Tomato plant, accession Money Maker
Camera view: tilt-top (135 deg); turntable rotation: 30 degrees
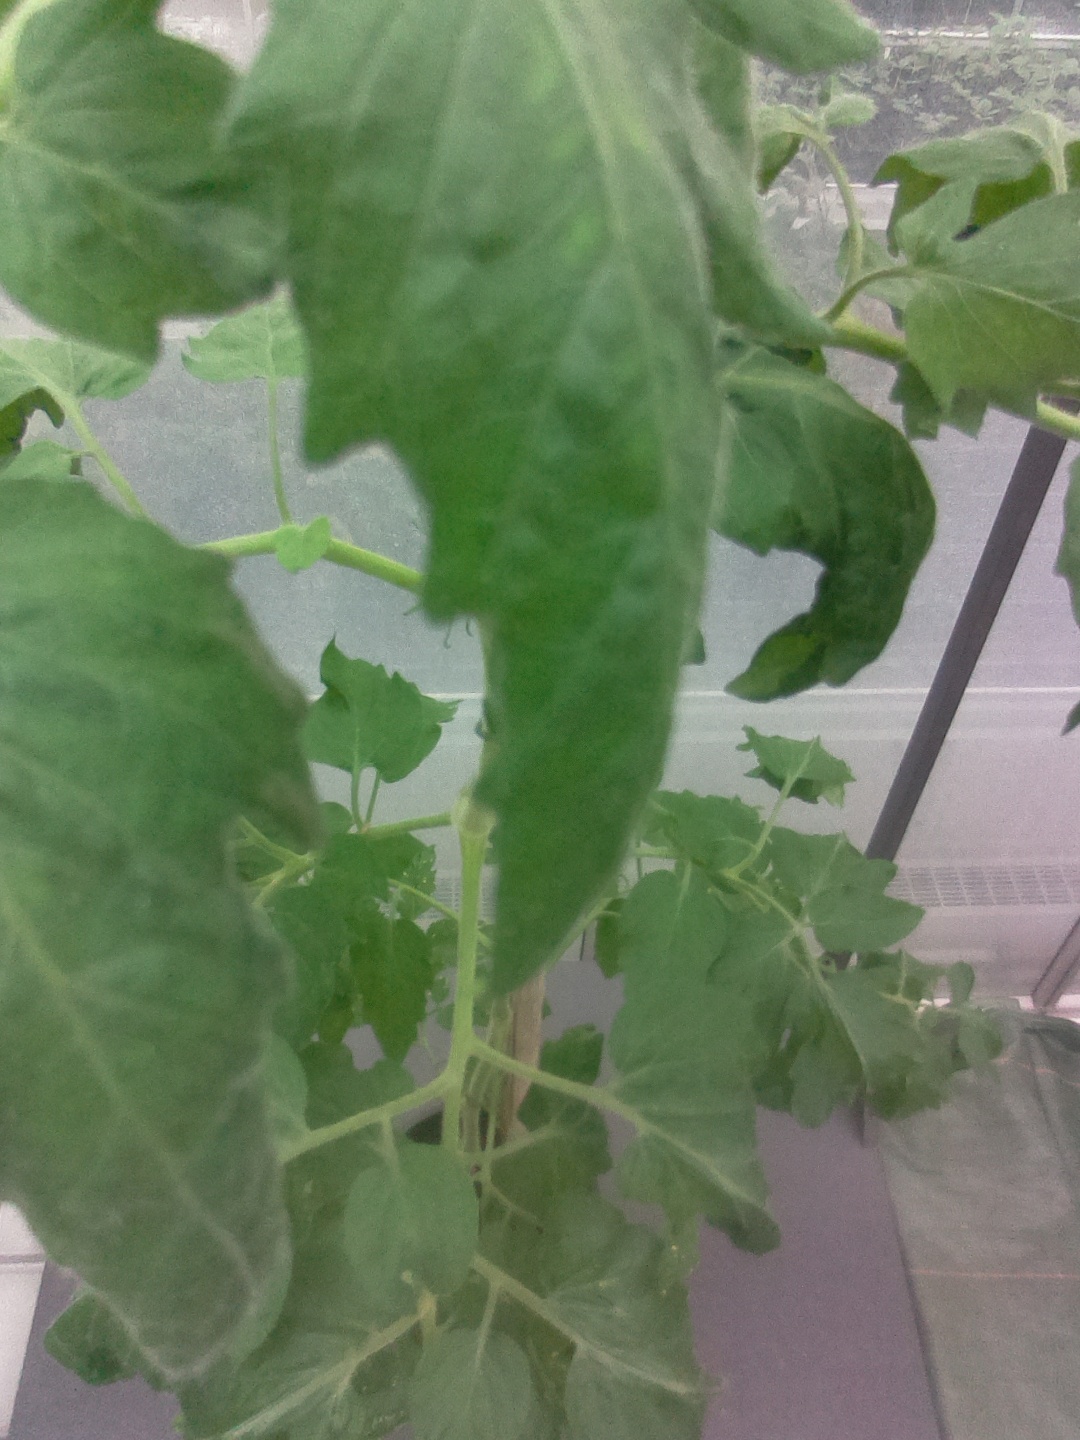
BBCH growth stage 70: Fruits at the main stem or branches visibles